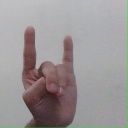
अक्षर: श